Technology of the New York City Subway

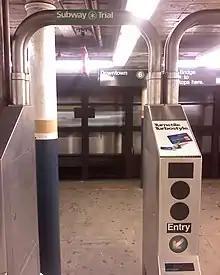
RFID trial on the IRT Lexington Avenue Line

In January 2012, the MTA introduced a new maintenance program, FASTRACK, to speed up repair work. This program involves a more drastic approach than previous construction, and completely shuts down a major portion of a line for overnight work on four consecutive weeknights from 10 p.m. to 6 a.m. According to the MTA, this new program proved much more efficient and quicker than regular service changes, especially because it happened at night and not the weekend, when most transit closures had occurred before. In 2012 the program only closed lines in Midtown and Lower Manhattan, but due to the success of the program, the MTA decided to expand it to the outer boroughs as well. In 2013, FASTRACK was expanded to other corridors requiring minimal shuttle buses and in 2014 to even more locations. There were corridors scheduled for 2014 during 24 weeks of the year, 12 corridors scheduled during 22 weeks in 2015, and 13 corridors scheduled during 21 weeks in 2016.